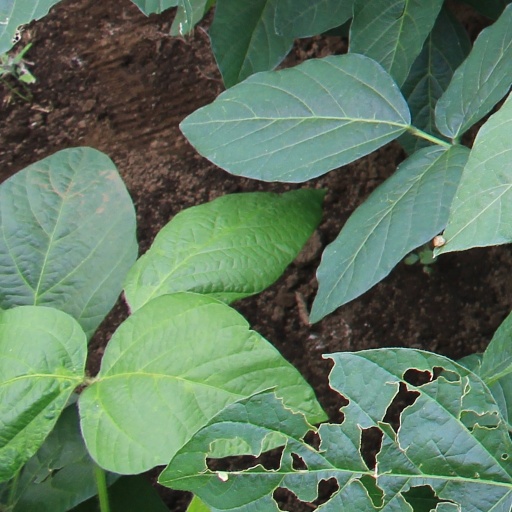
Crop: soybean